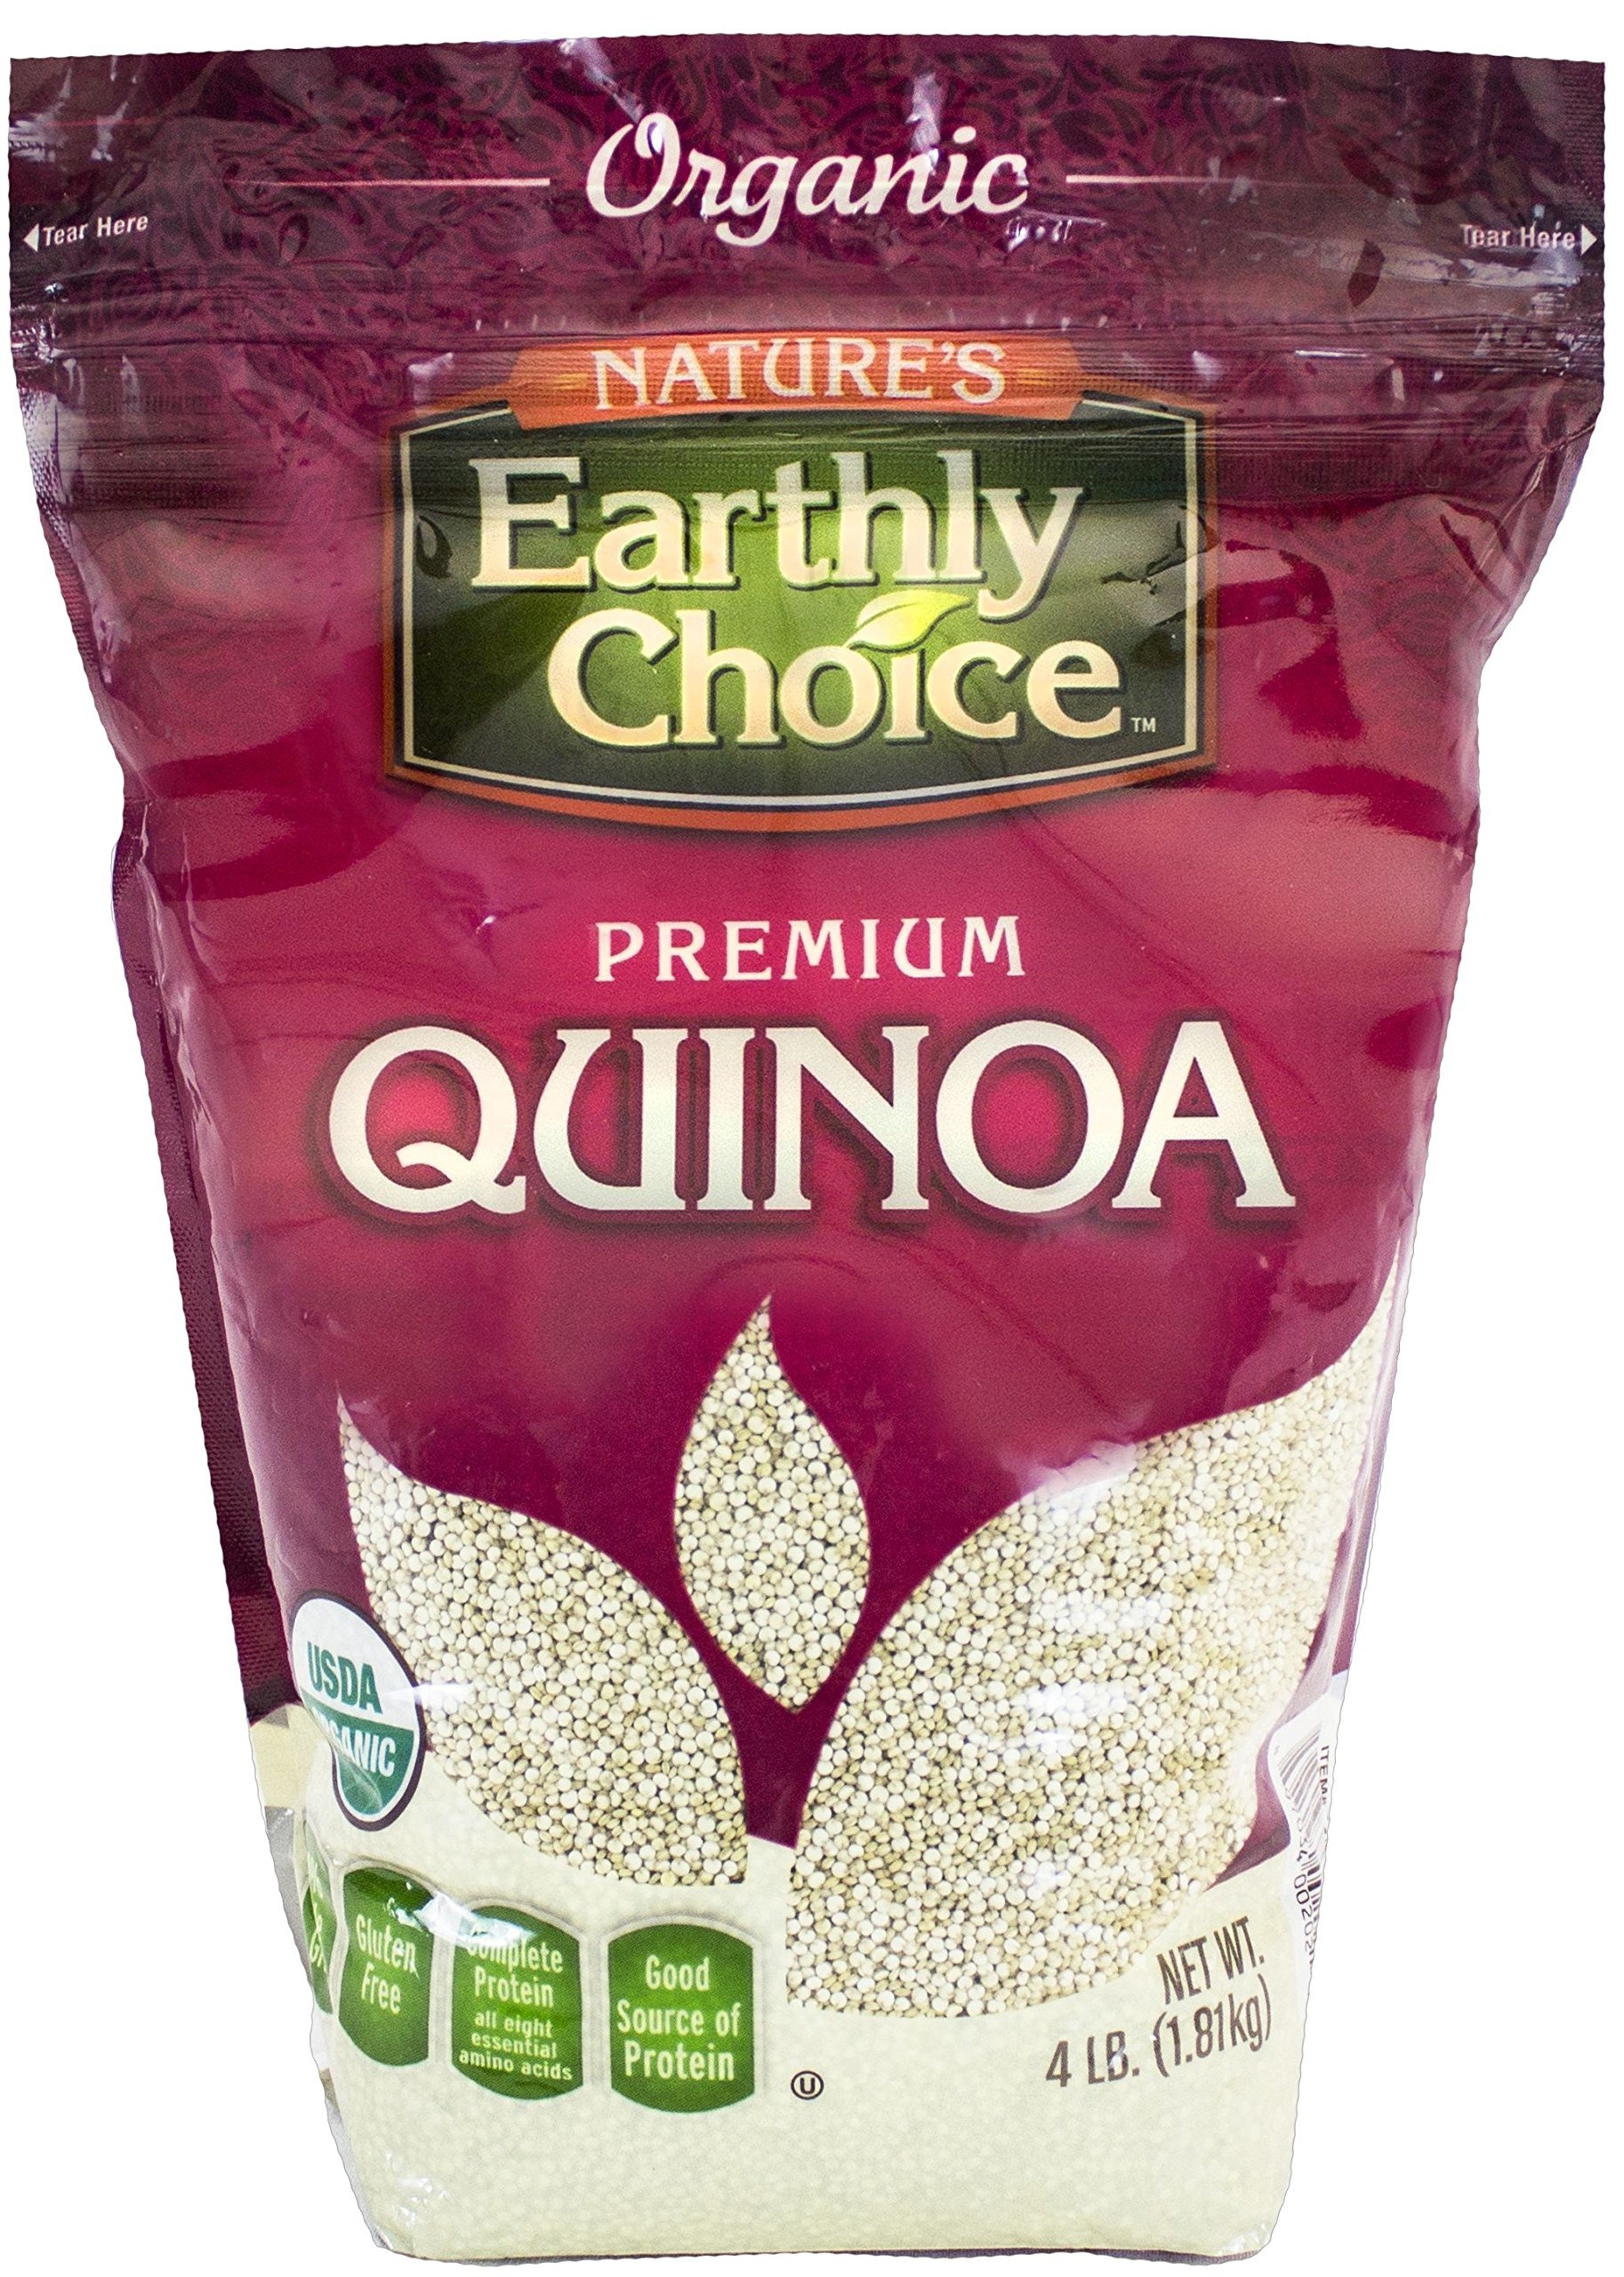
Item Name: Nature’s Earthly Choice: Organic Quinoa (1 x 4 lbs)
Bullet Point 1: Organic, Asian Vegetarian friendly, Vegan friendly, Gluten Free
Bullet Point 2: Alcohol Free, No Hydrogenated Food, No Preservative, No MSG
Bullet Point 3: No Artificial Colorings, No Artificial Flavorings, No Trans Fat
Bullet Point 4: Caffeine Free, No Modified (GMO) Food,
Bullet Point 5: USDA Certified
Product Description: Quinoa (pronounced KEEN-wah) is a highly nutritious gluten-free seed, originally from the Andean region of South America. Its mild, slightly nutty flavor makes it a terrific substitute for rice or couscous. Quinoa, praised for its excellent nutritional profile, is an exceptional source of protein, containing all eight amino acids, making quinoa an excellent option for people looking to reduce their consumption of meat. Quinoa is also a good source of dietary fiber and contains B vitamins and iron.

More and more consumers are seeking great tasting and nutritious gluten-free options. Our organic Quinoa is one of the very best. Quinoa is extremely versatile and easy to prepare. Cooked quinoa makes a delicious side dish when mixed with vegetables and seasonings. You can use our quinoa for everything from breakfast cereals, to soups and salads, or add to your favorite chili recipe. Quinoa is also great as a filling for fun and healthy burritos or tacos. Our quinoa is pre-washed so you can simply cook and eat, no need to presoak or rinse.
Value: 4.0
Unit: Pound

Price: 9.98